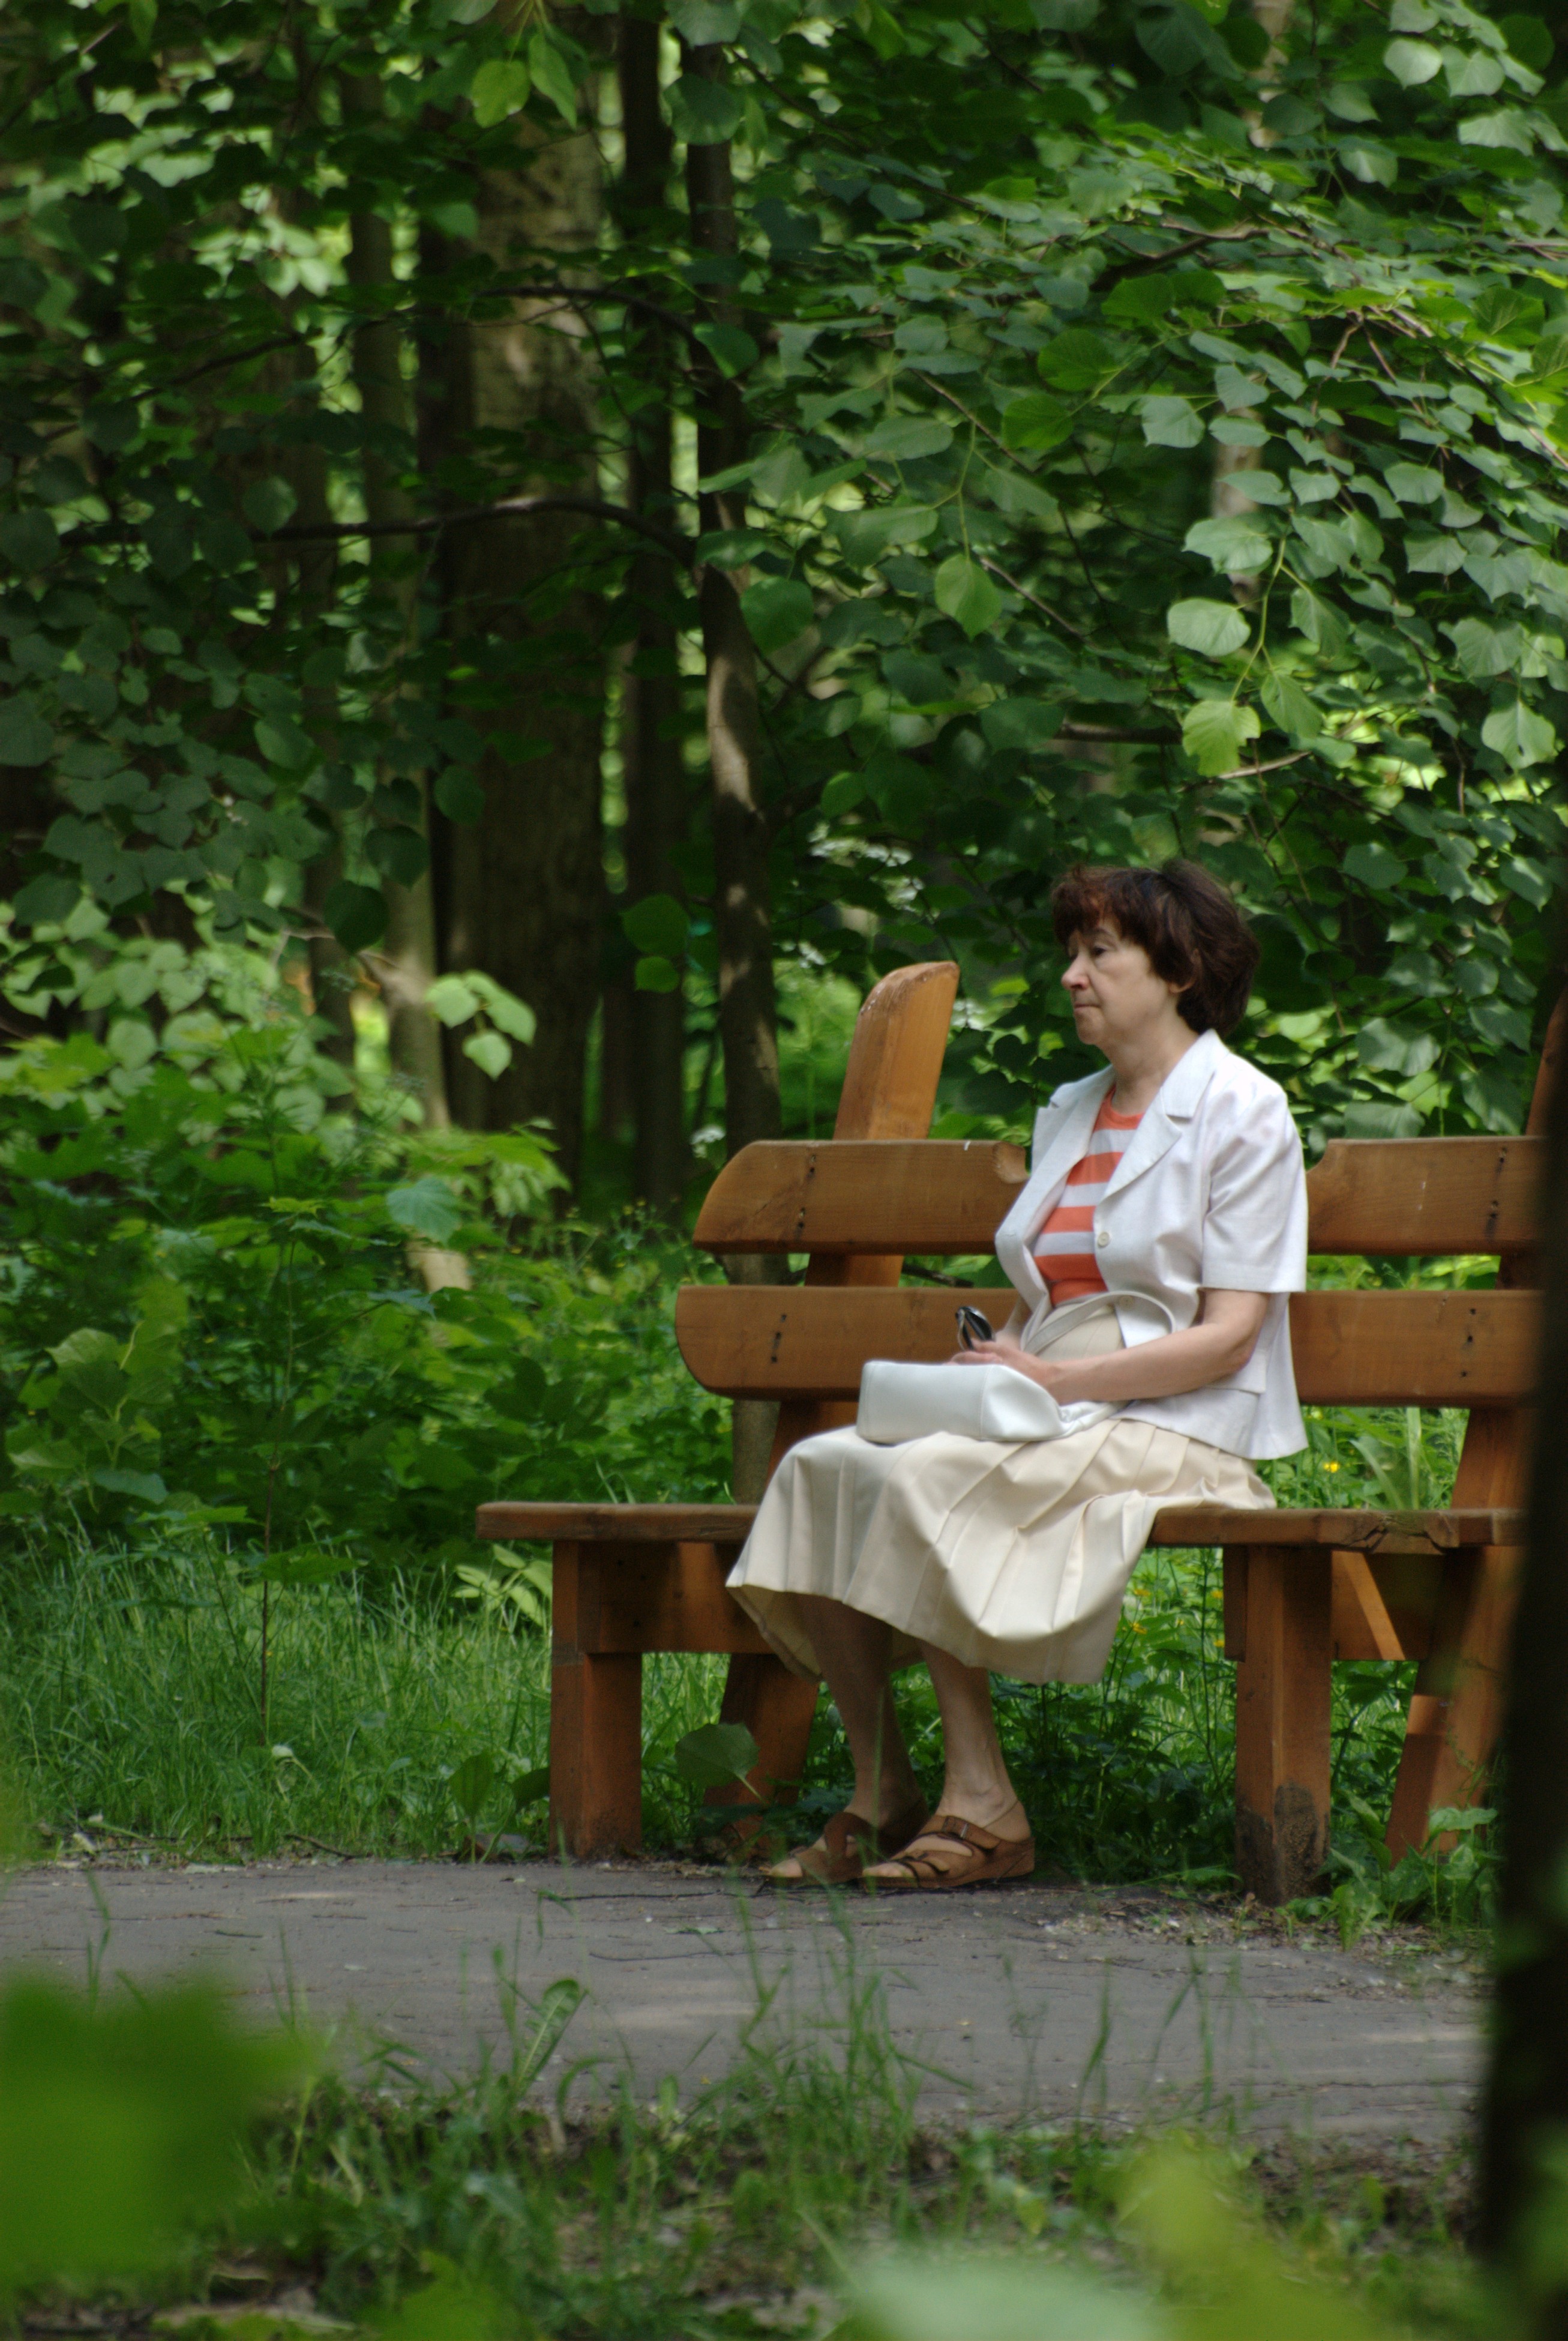
forest, lawn, flower, green, backyard, nikon, garden, ceremony, woodland, d80, anawesomeshot, nikond80, theperfectphotographer, citrit